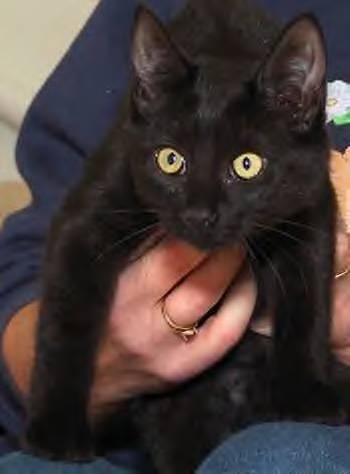
Label: cat